Metrology

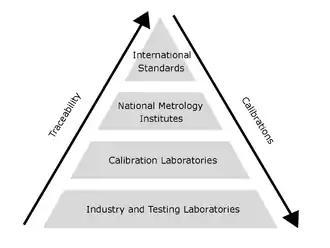
Metrology traceability pyramid

Metrological traceability is defined as the "property of a measurement result whereby the result can be related to a reference through a documented unbroken chain of calibrations, each contributing to the measurement uncertainty". It permits the comparison of measurements, whether the result is compared to the previous result in the same laboratory, a measurement result a year ago, or to the result of a measurement performed anywhere else in the world. The chain of traceability allows any measurement to be referenced to higher levels of measurements back to the original definition of the unit.